D. J. Bryant

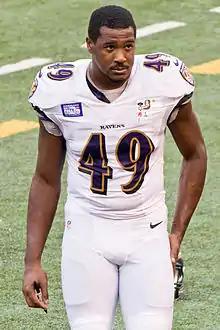
Bryant at Ravens M&T Bank Stadium practice in August 2013.

Darrell "D. J." Bryant (born March 3, 1989) is a former American football outside linebacker. He played college football at James Madison University.